Joaquim Nadal

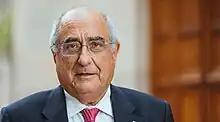
Nadal in 2022.

Joaquim Nadal i Farreras (born 31 January 1948) is a Spanish politician and historian from Catalonia. He is a professor at the University of Girona and was the Minister of Territorial Policy and Public Works of the Catalan Government, the Generalitat de Catalunya, from December 2003 to December 2010.